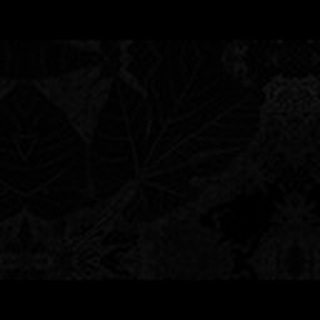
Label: healthy_cotton